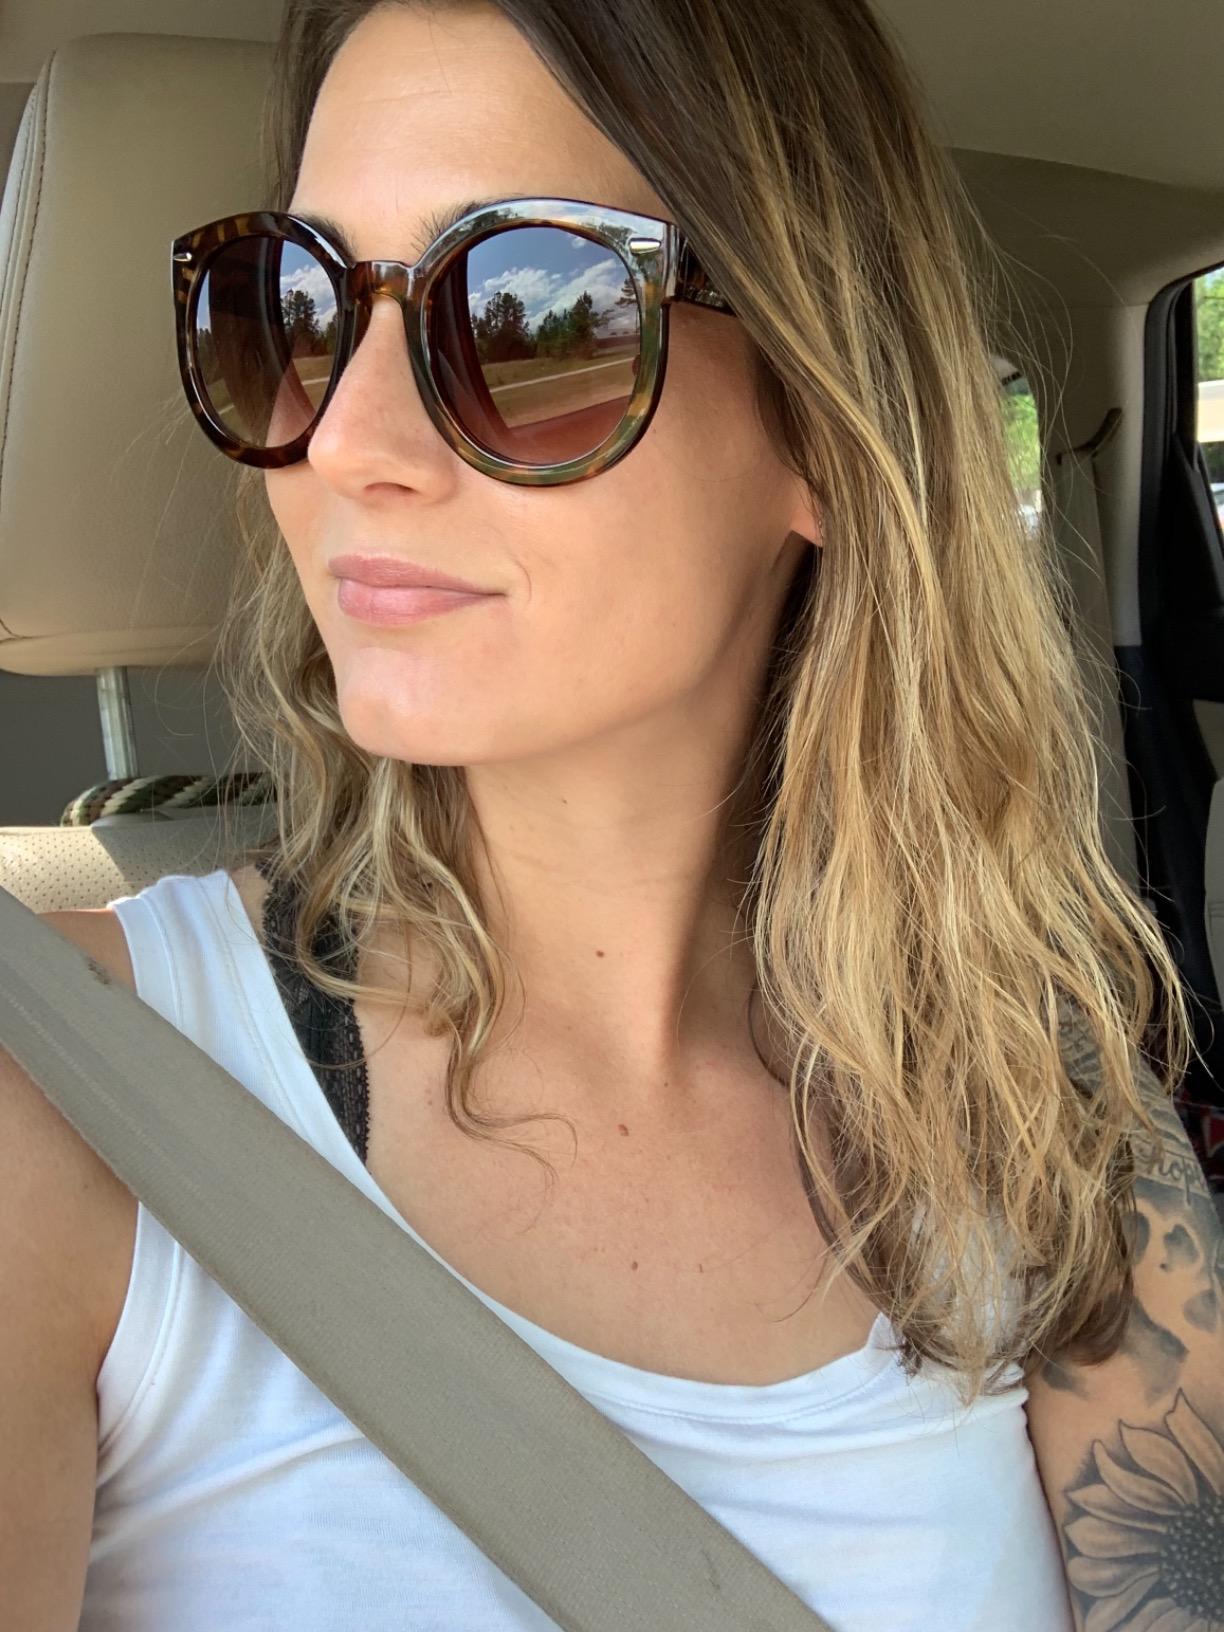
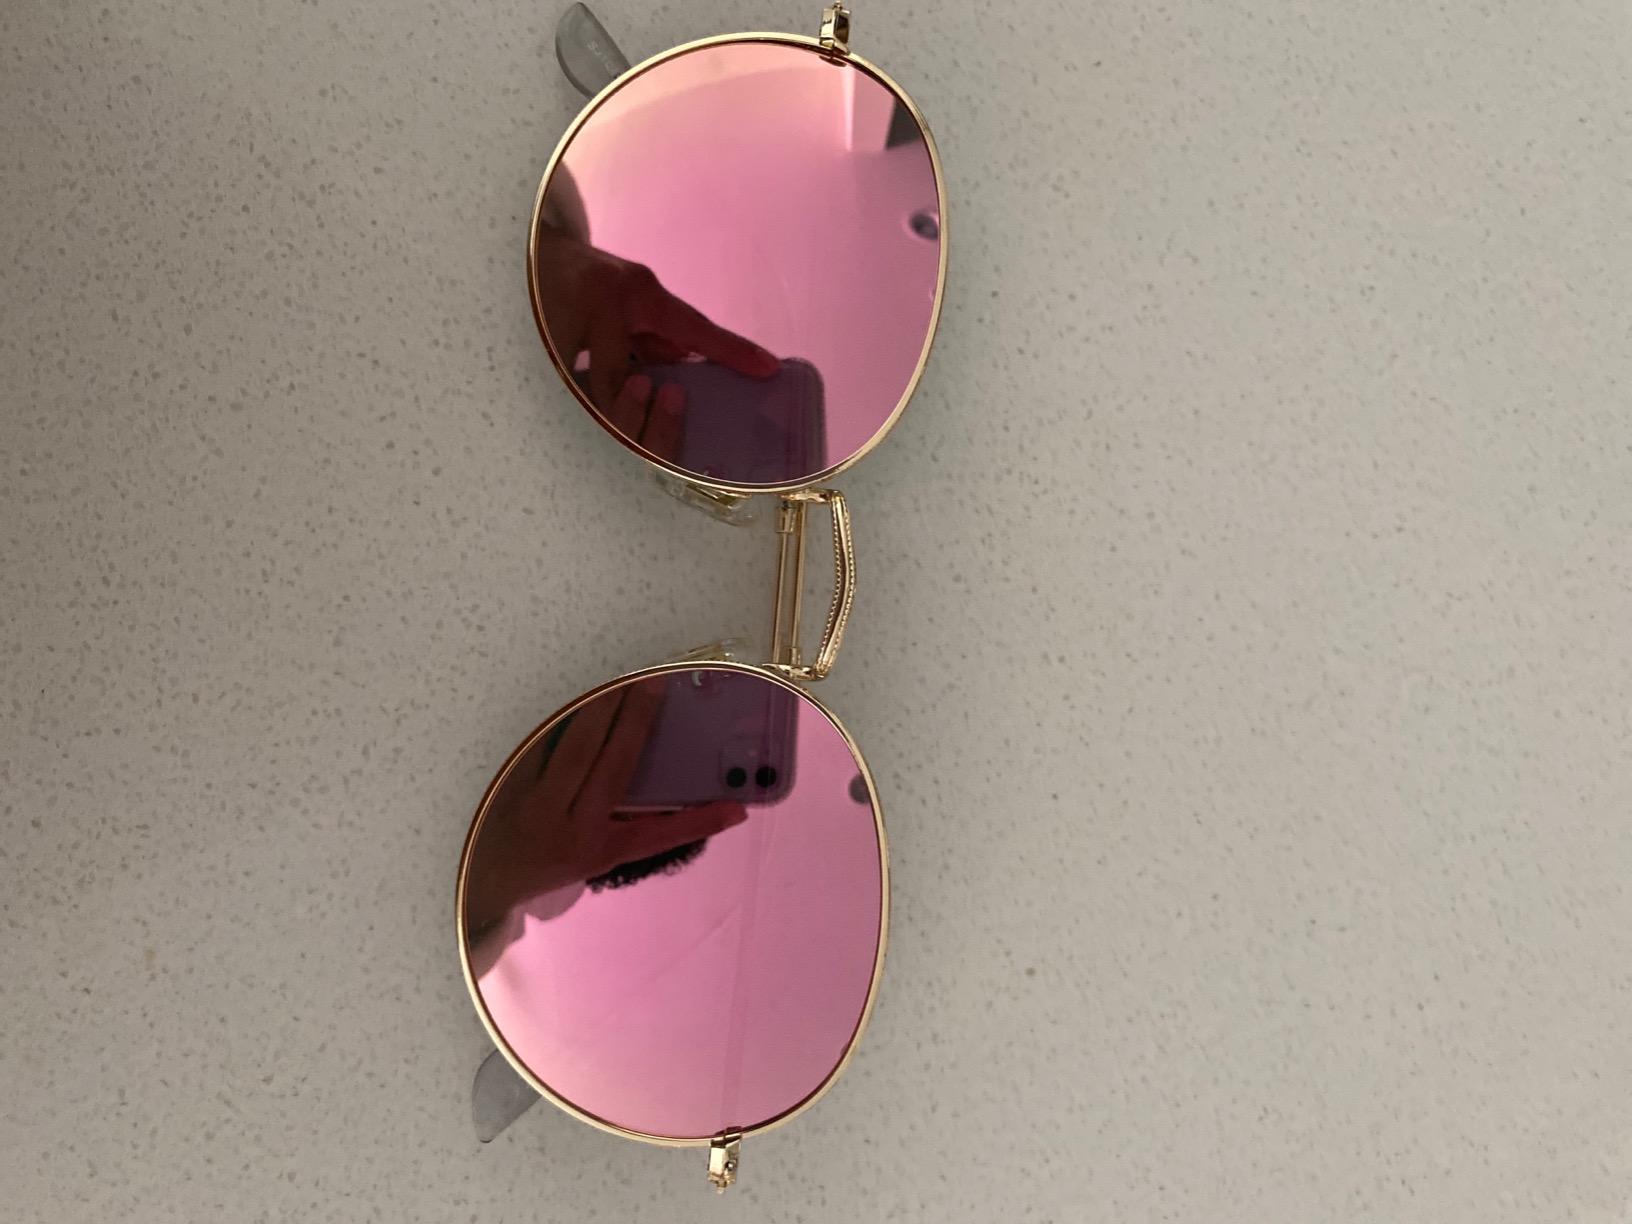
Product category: accessories_sunglasses
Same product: no